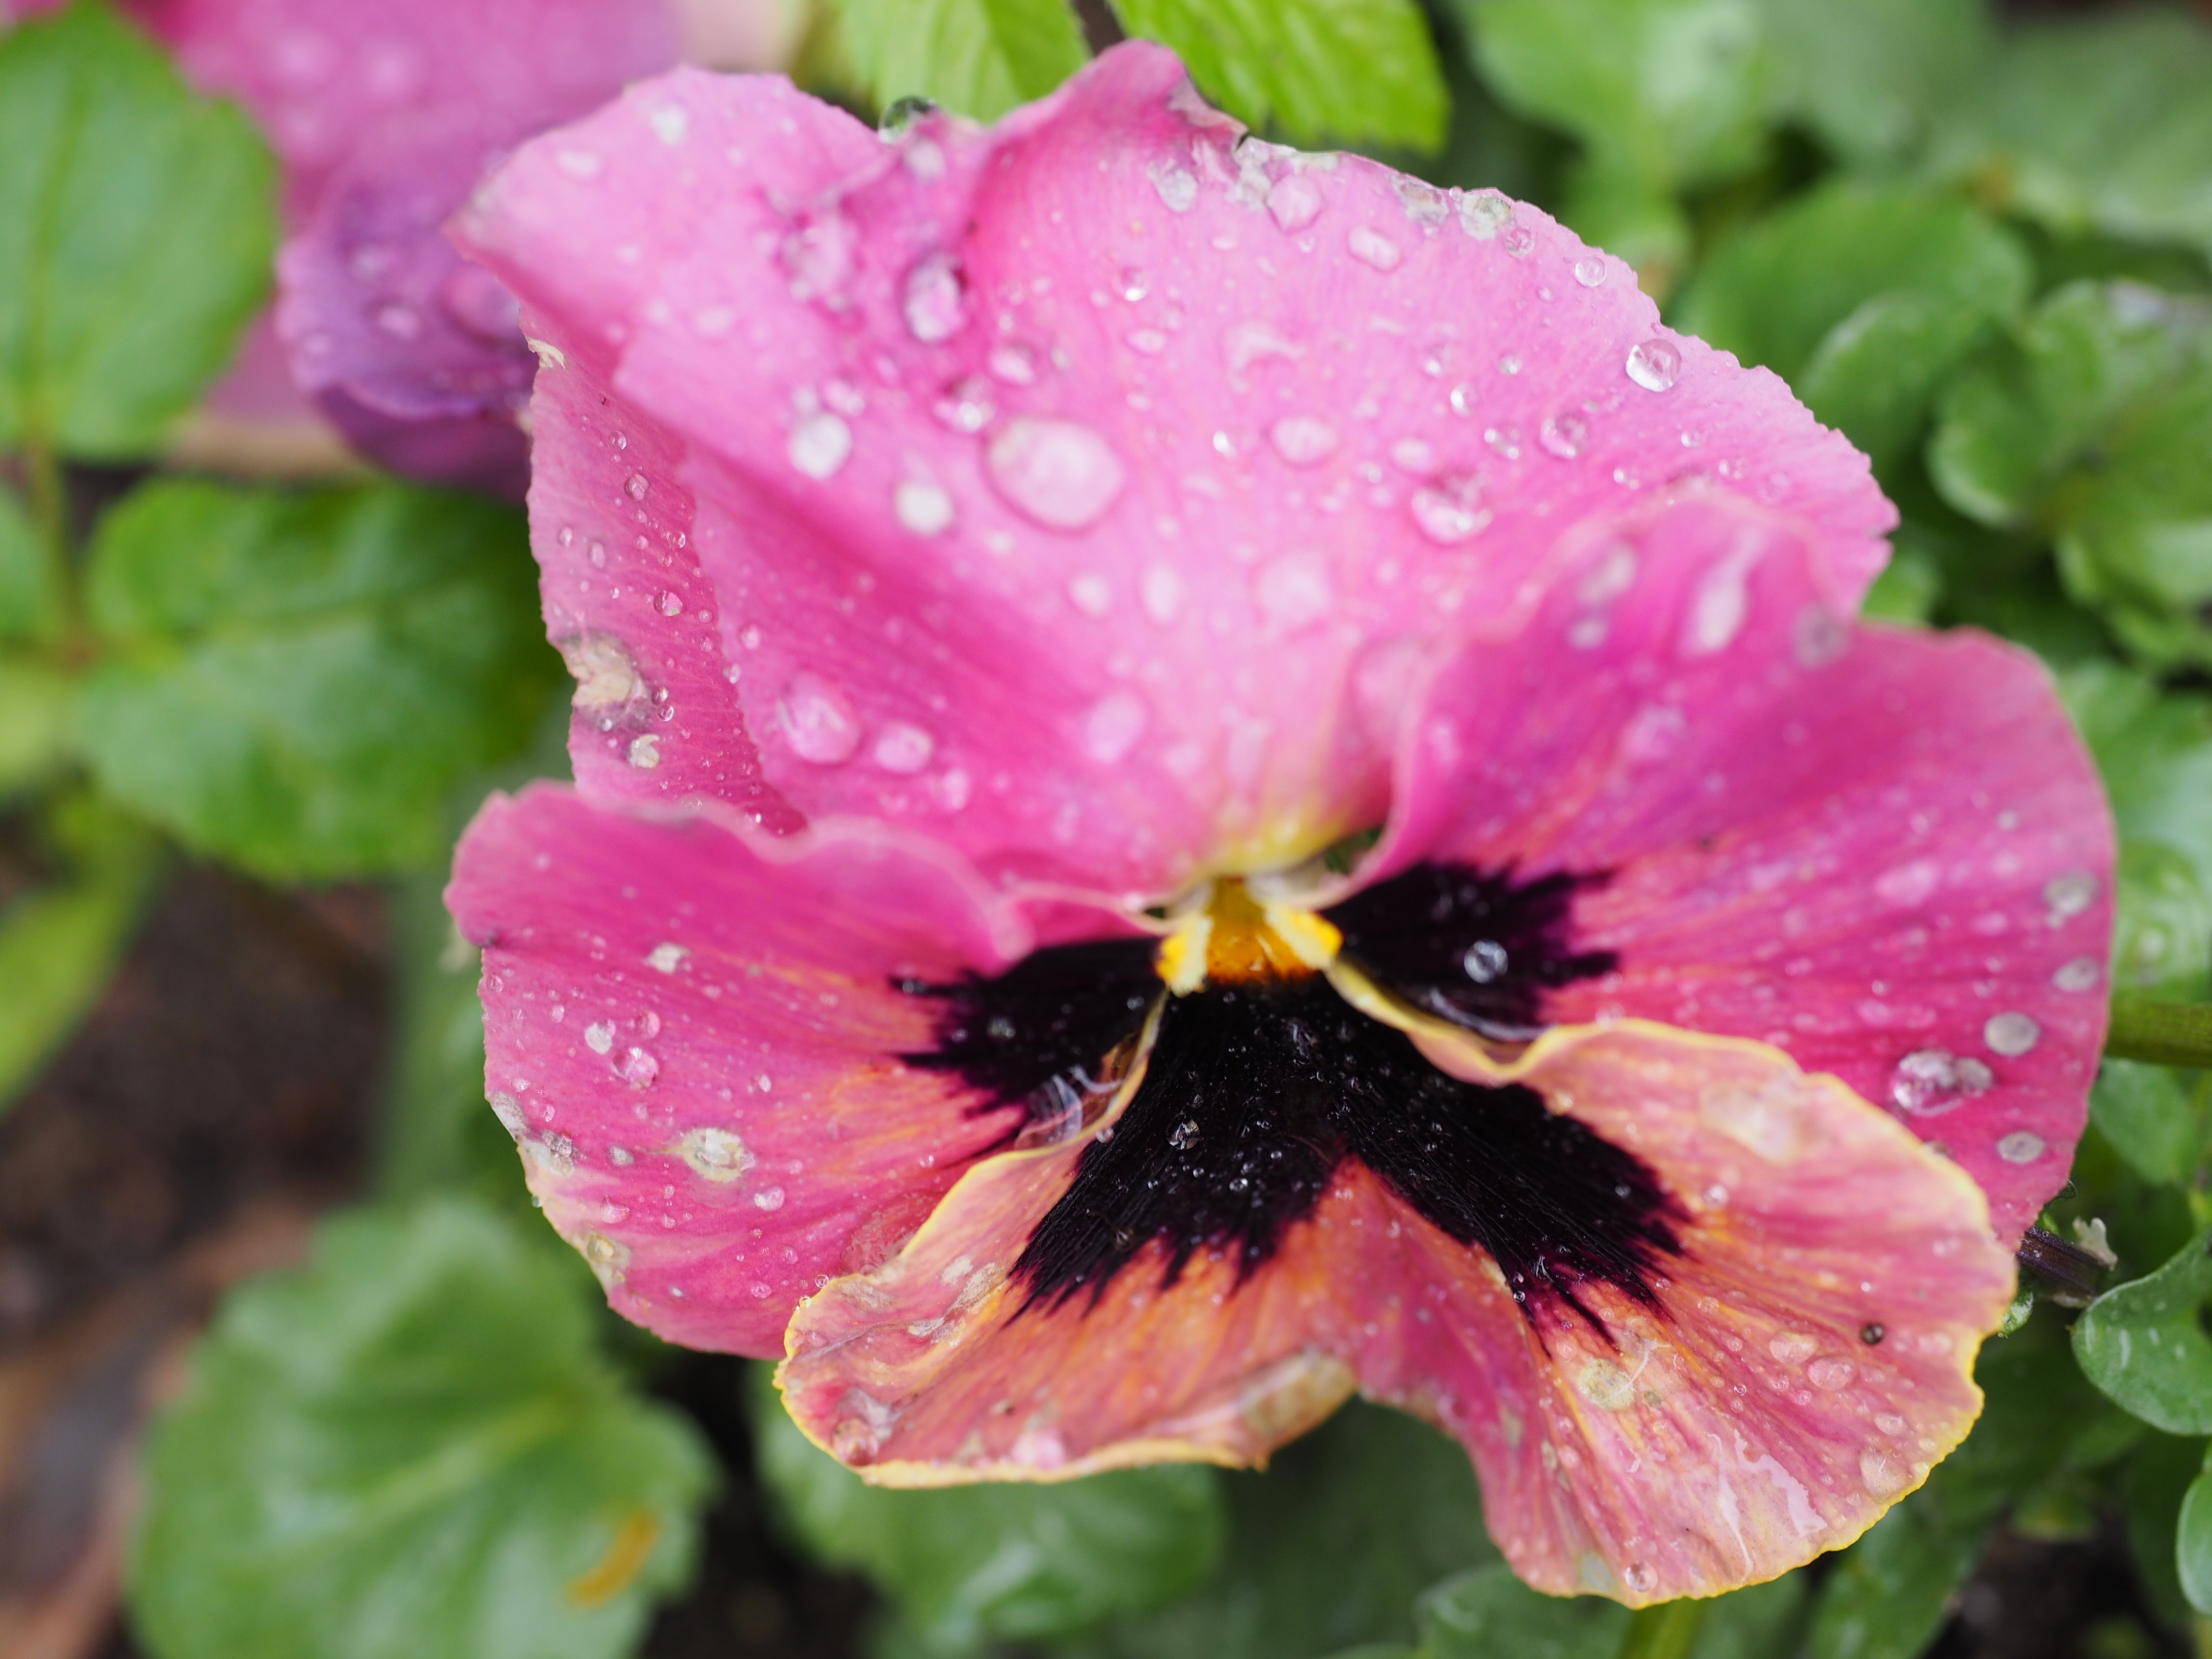
nature, blossom, plant, flower, petal, bloom, spring, botany, flora, wildflower, viola, macro photography, pansy, flowering plant, annual plant, land plant, violet family